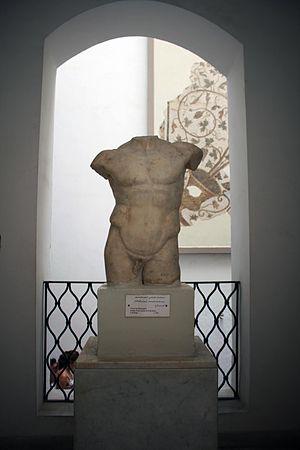
Torse est un nom commun et un nom propre.